Povedilla

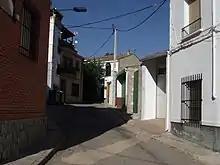

Povedilla is a municipality in Albacete, Castile-La Mancha, Spain. It has a population of 393.